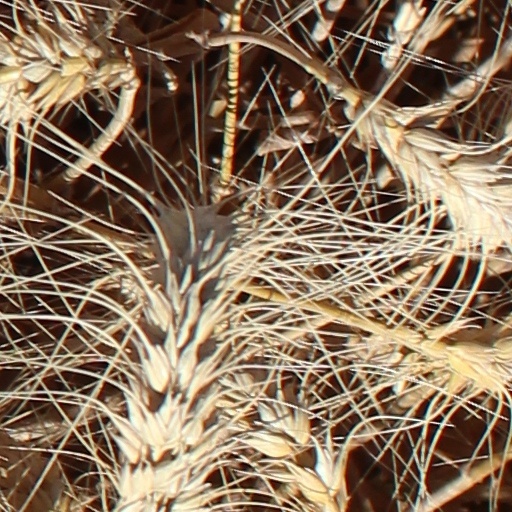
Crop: wheat